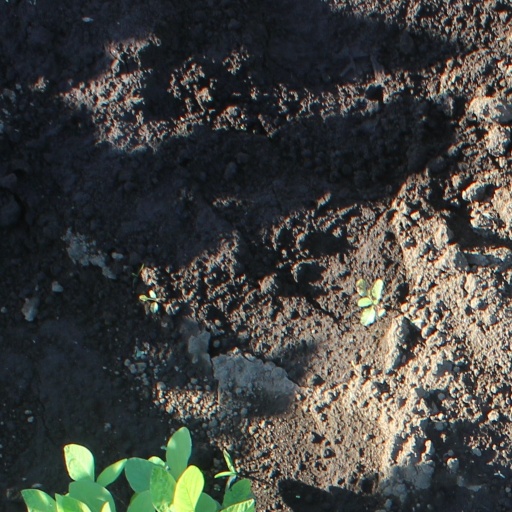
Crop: soybean